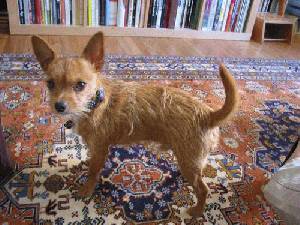
Animal: dog
Breed: chihuahua